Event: Nepal Earthquake
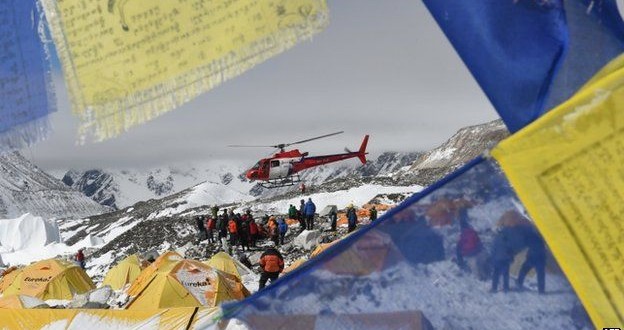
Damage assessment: damage